Rotational falls

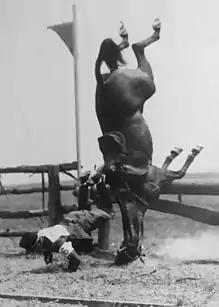
An example of a rotational fall

Rotational falls occur when a horse falls in such a manner as to somersault before landing on its back. It is of particular concern in the sport of eventing, especially in the cross-country phase of the competition. These falls can cause grave injuries and in the past have resulted in fatalities; such fatalities have spiked in recent years, prompting investigations and movements worldwide to increase the safety for participants.